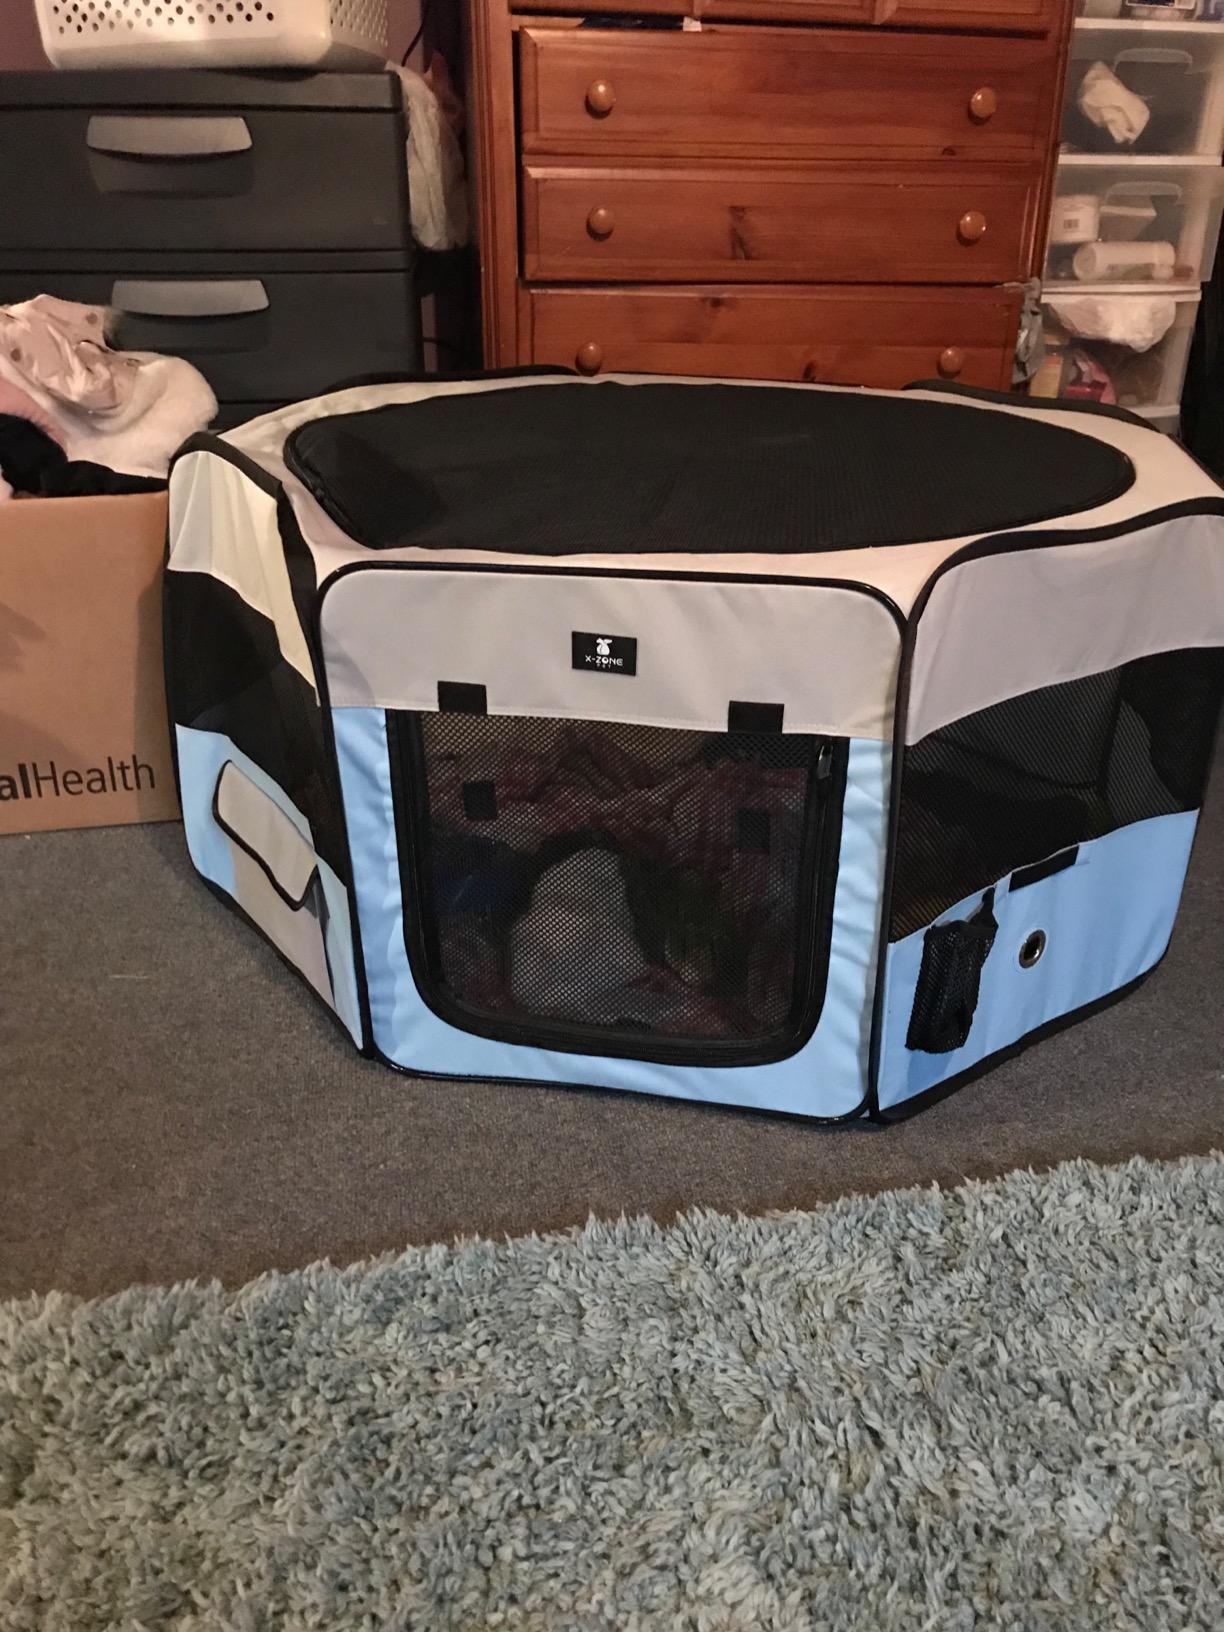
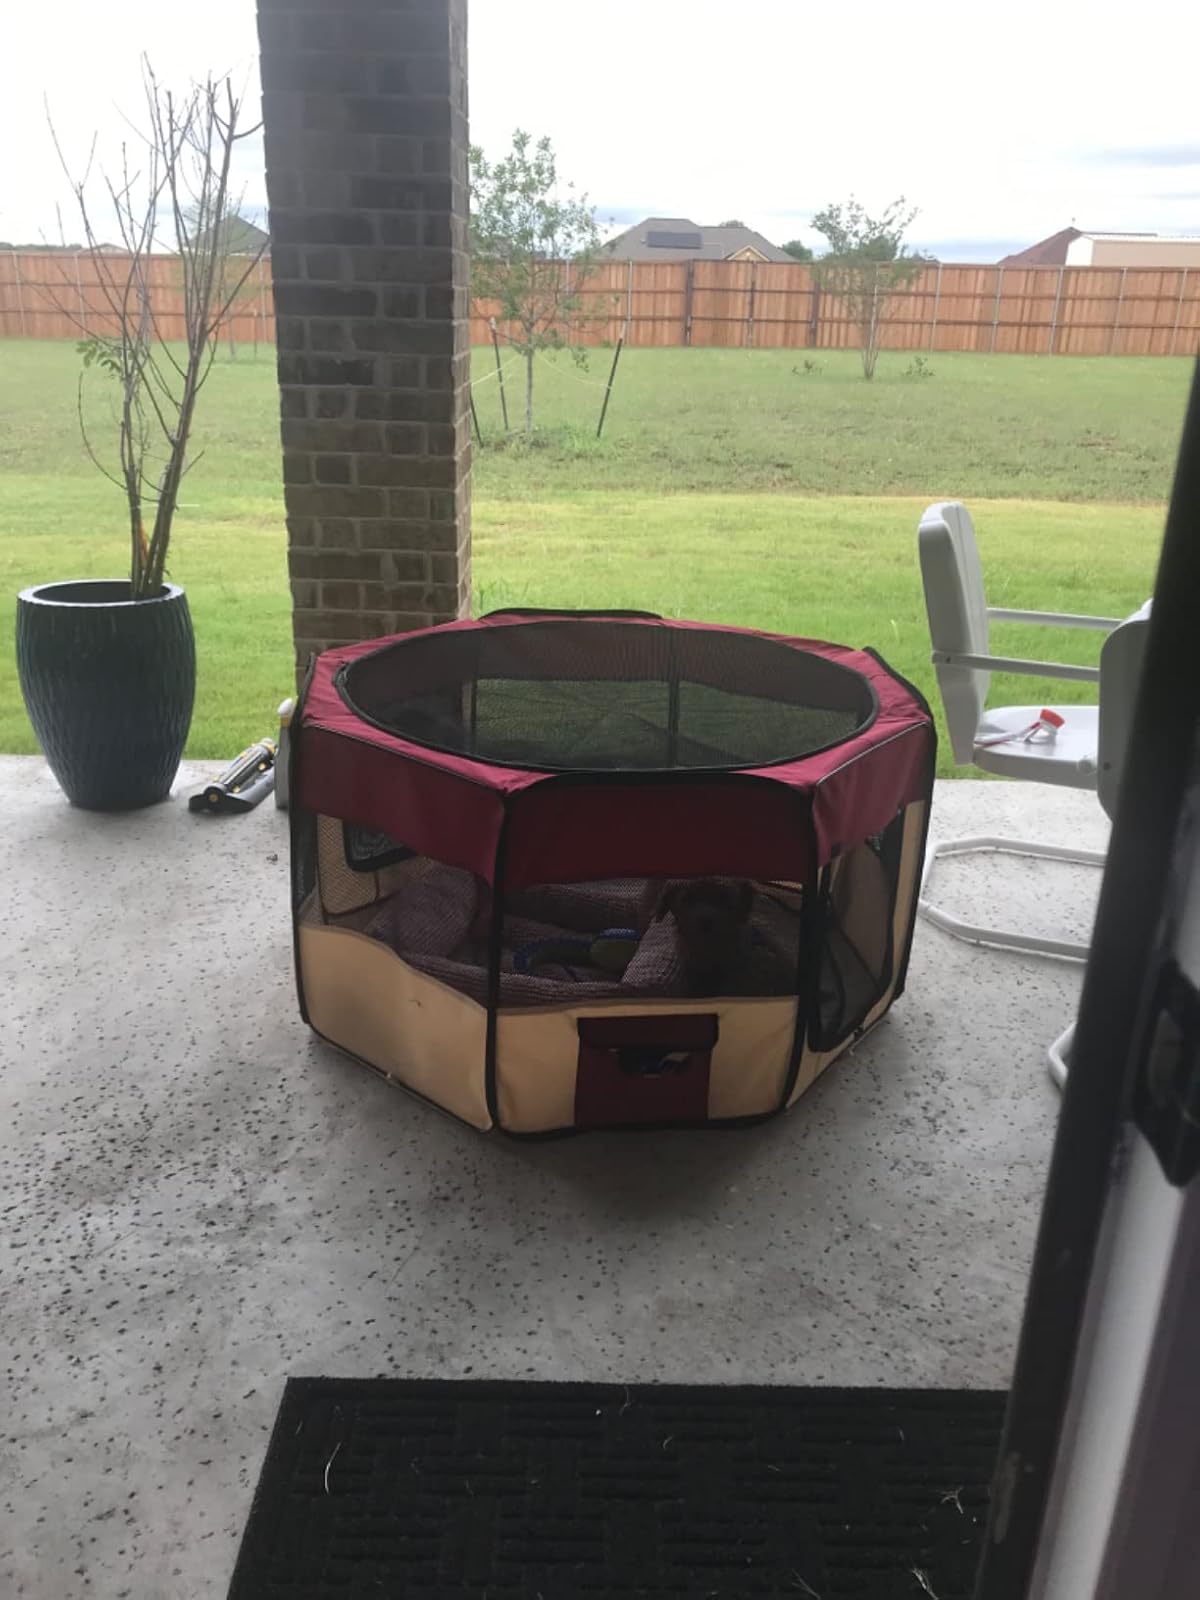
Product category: items_kennel
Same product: no